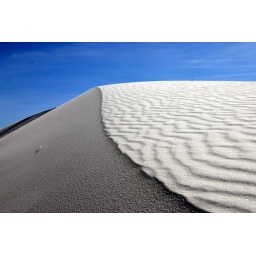
The white sand blowing and drifting at Whtie Sands National Monument, in New Mexico, USA